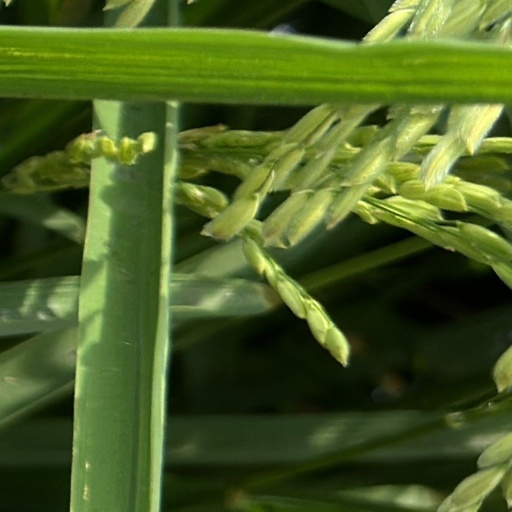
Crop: rice